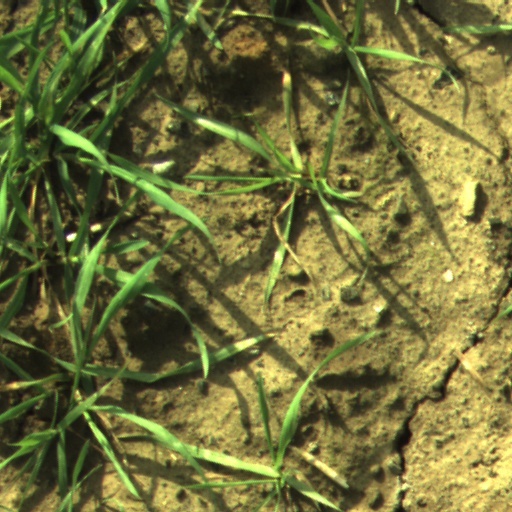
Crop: wheat